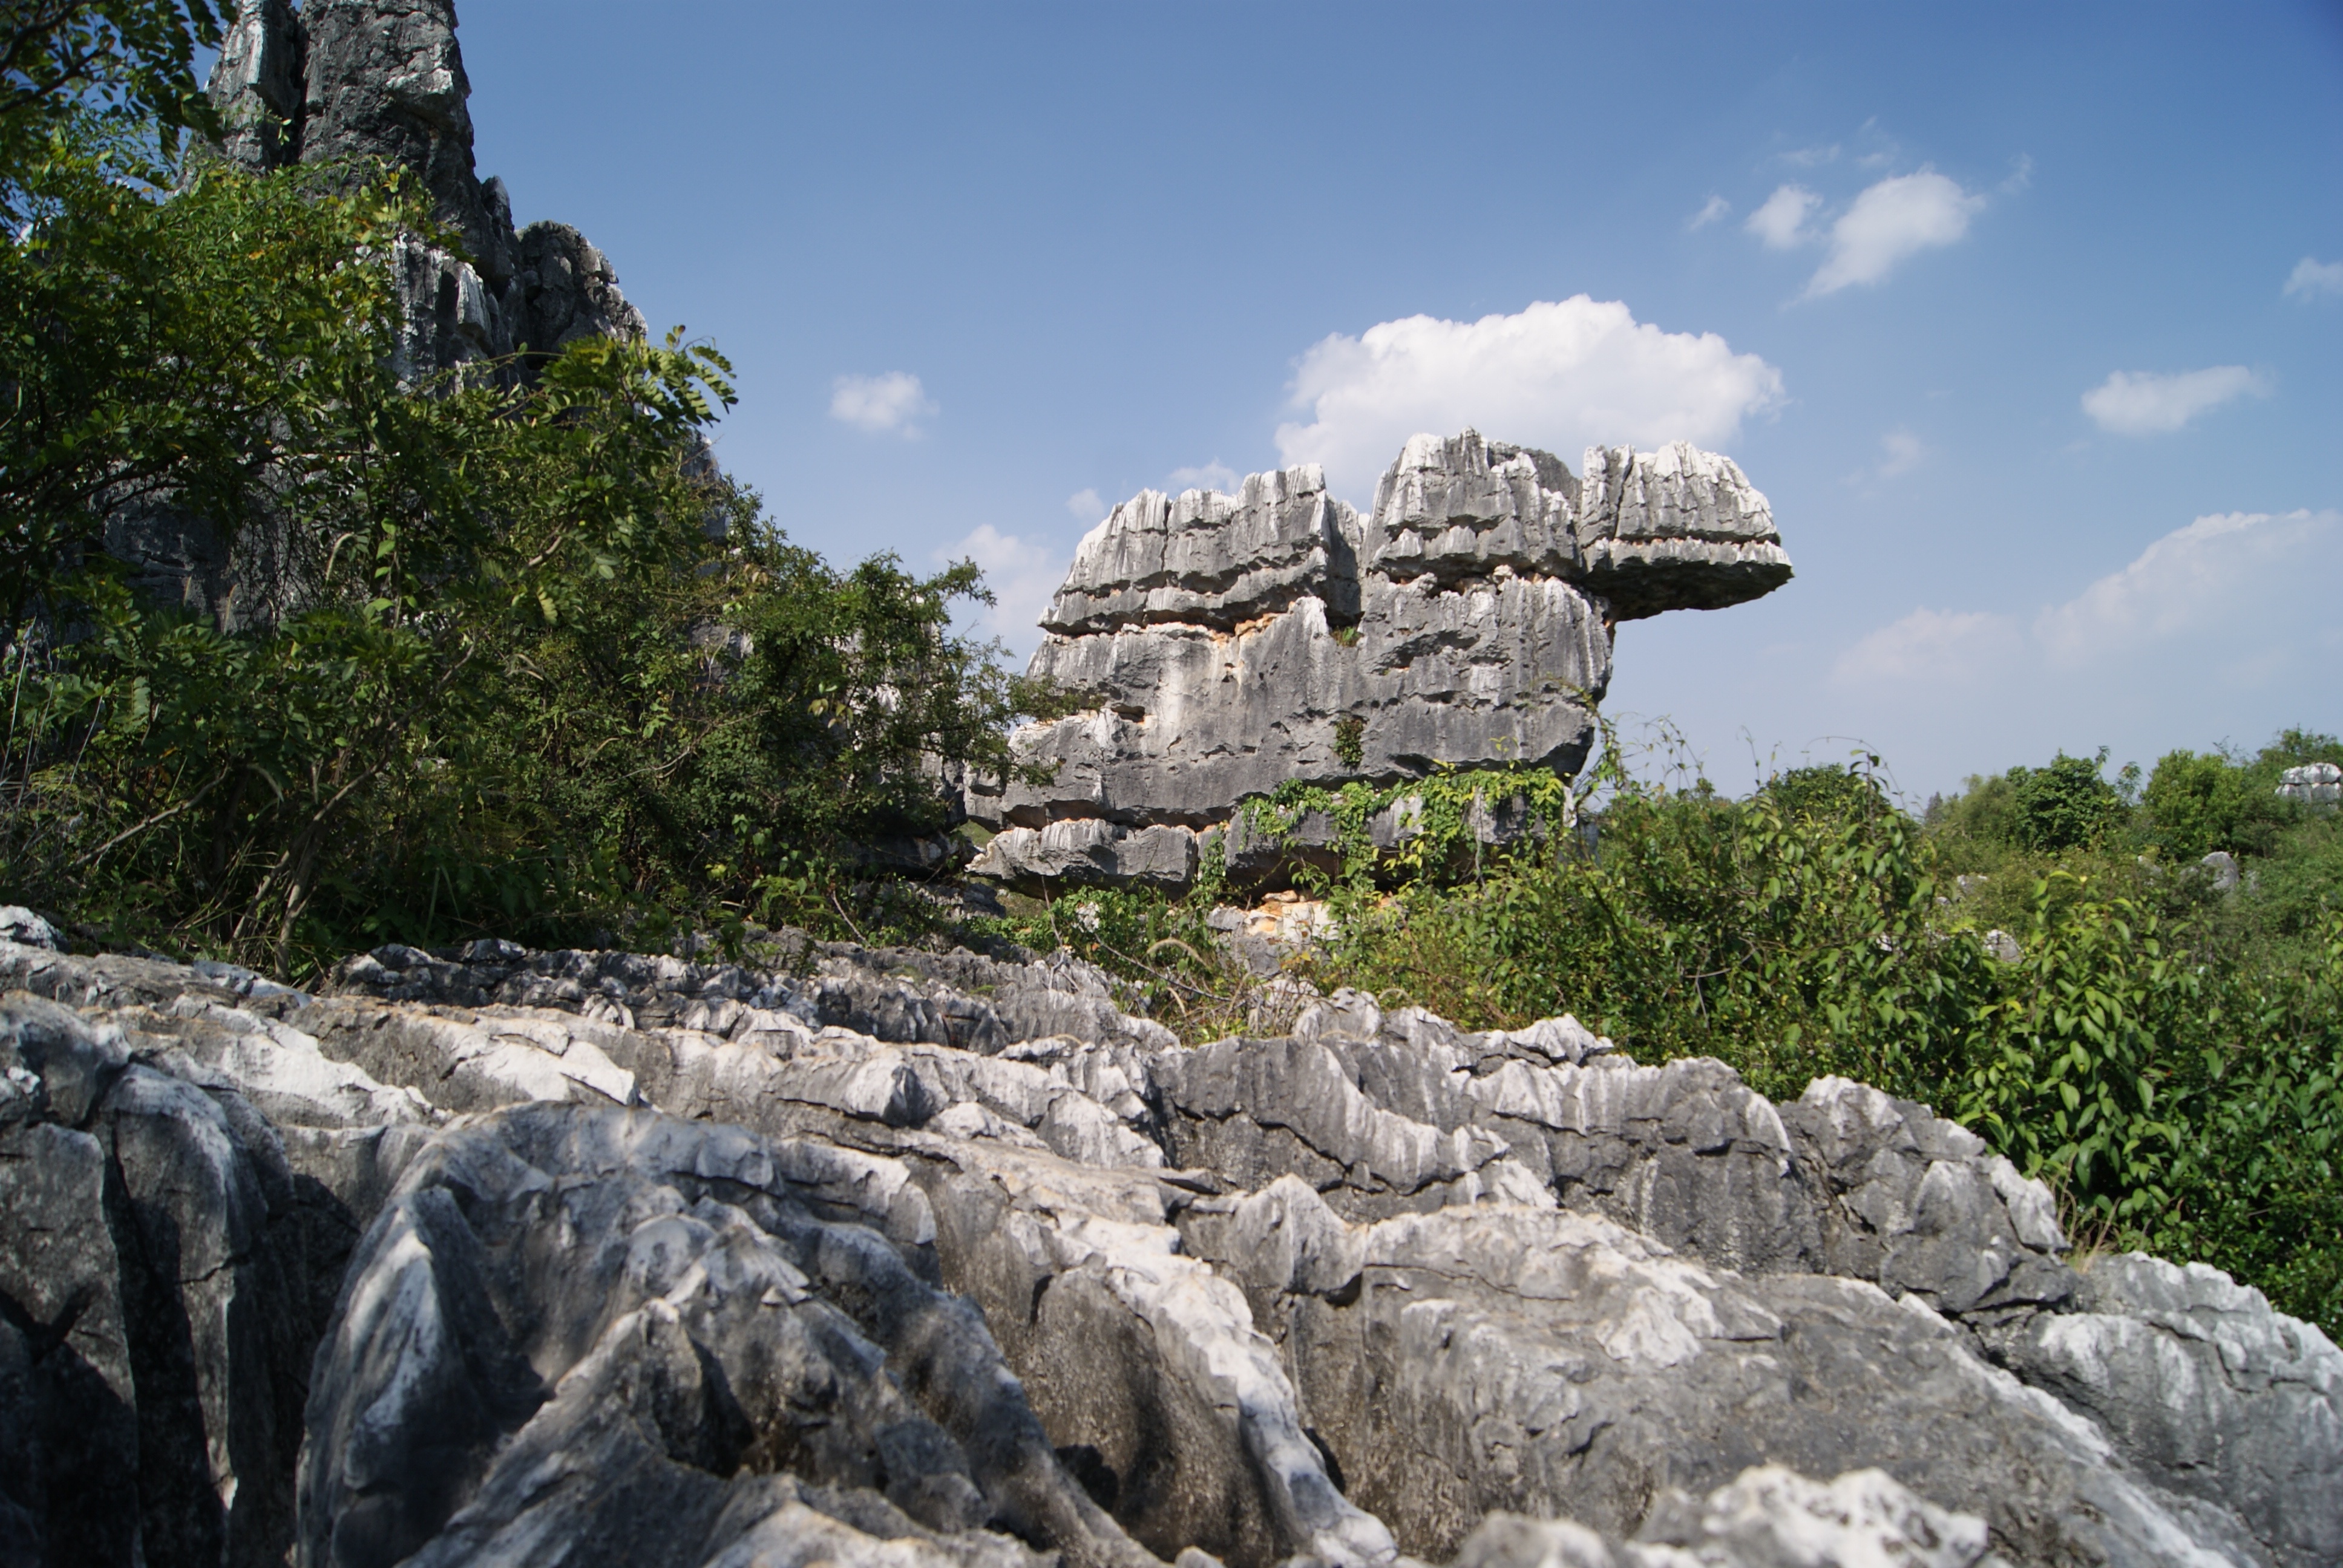
landscape, sea, nature, rock, mountain, vacation, travel, cliff, clear, park, scenery, landmark, blue, tourism, terrain, national park, geology, ruins, badlands, china, stone forest, shilin, archaeological site, ancient history